Hellesvere

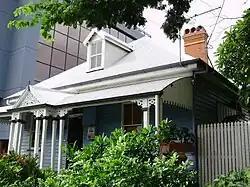
Hellesvere, 2009

Hellesvere is a heritage-listed detached house at 436 Upper Roma Street, Brisbane City, City of Brisbane, Queensland, Australia. It was built . It is also known as Eton. It was added to the Queensland Heritage Register on 21 October 1992.